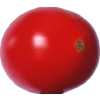
Label: tomato_cherry_red